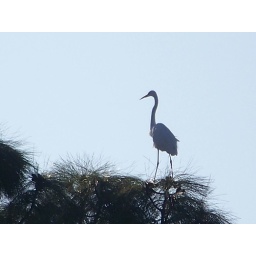
Zoomed on the egret in a pine tree